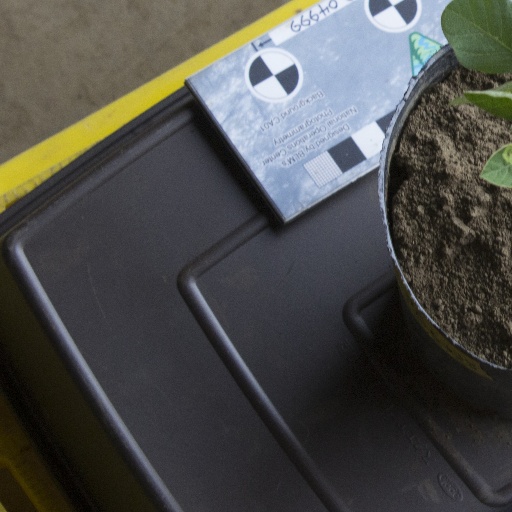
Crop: soybean